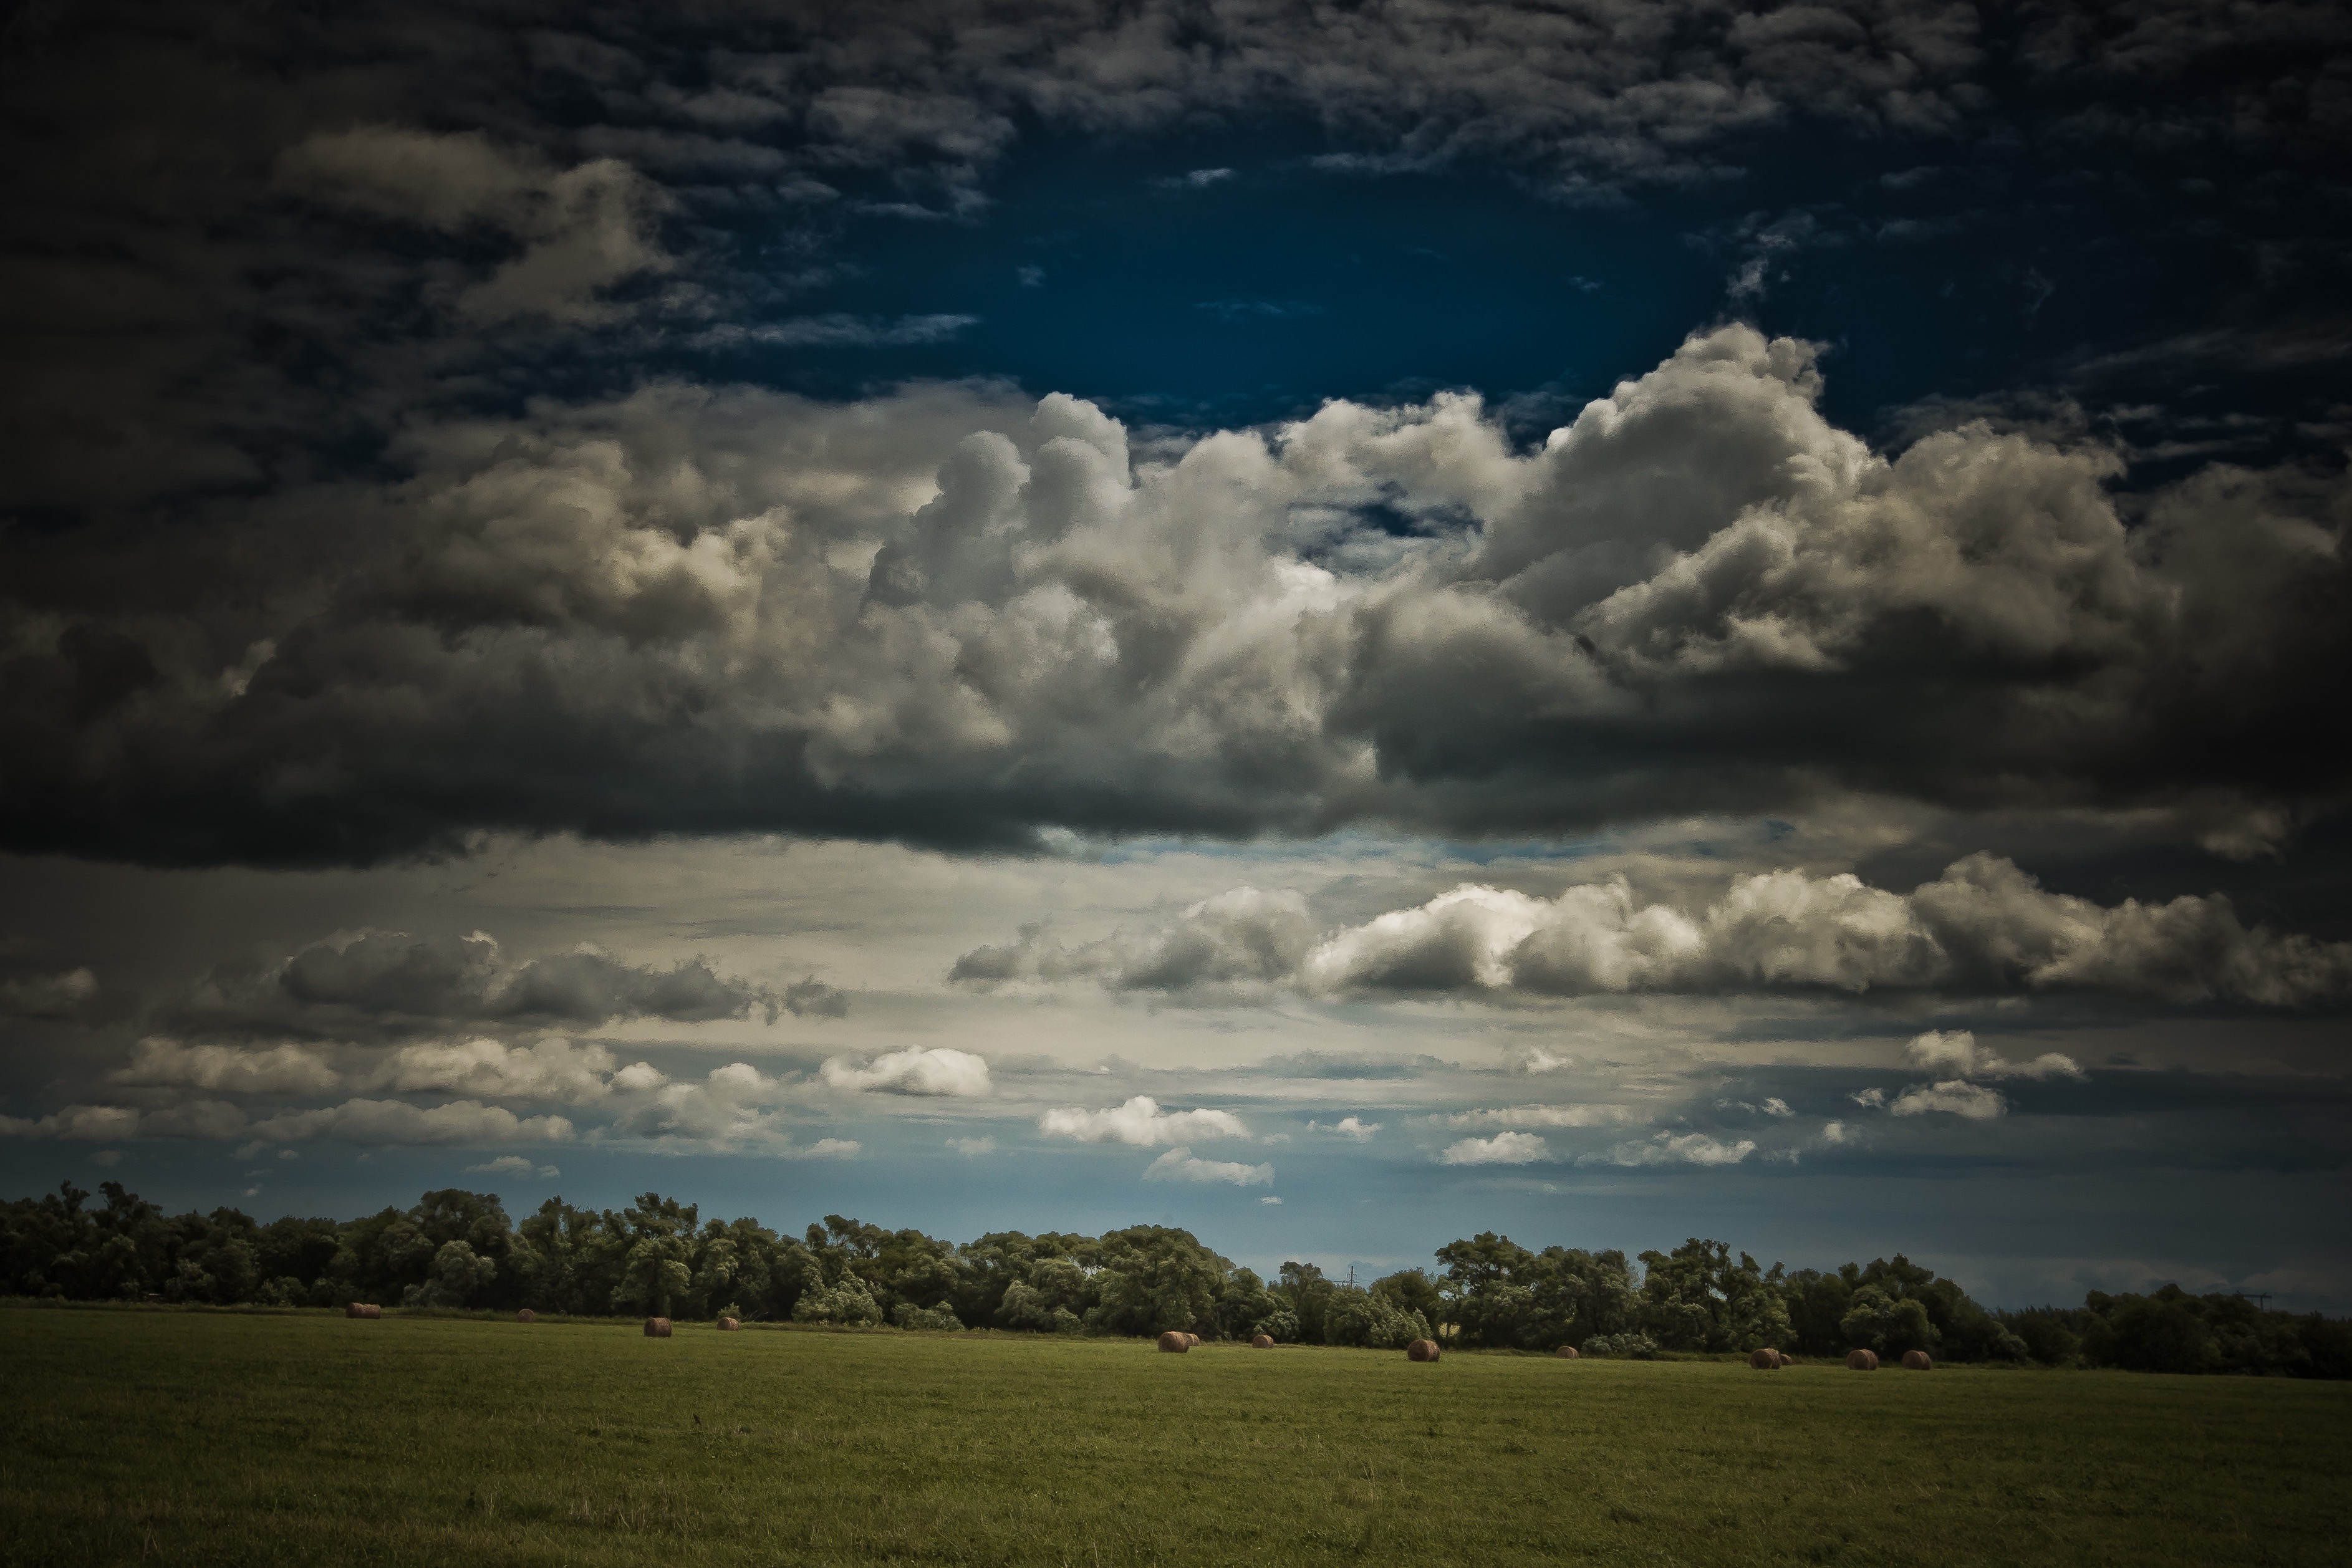
sea, nature, horizon, cloud, sky, field, prairie, sunlight, morning, wind, dawn, atmosphere, dusk, evening, weather, storm, cumulus, plain, grassland, thunderstorm, meteorological phenomenon